Christ Lutheran Church (Ellenville, New York)

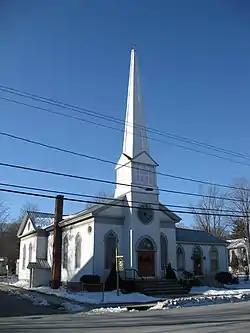
Christ Lutheran Church, December 2009

Christ Lutheran Church and Parsonage, originally the German Evangelical Lutheran Church of Ellenville, is a historic Lutheran church and parsonage located at Ellenville, Ulster County, New York. The church was built in 1862 in the Greek Revival style. It was moved, enlarged, reoriented, and completely remodeled in 1903–1904 in the Gothic Revival style when moved to its present location. It is a roughly L-shaped building, with a T-shaped main block consisting of a -story, gable-roofed front block and -story gable-roofed rear block. Appended to it is a 1-story addition. It features a two-tiered, square bell tower, central front entrance flanked by blind bays, and Gothic arched stained glass windows. The parsonage is a 2-story, three-bay-wide, Greek Revival–style brick dwelling built about 1850.